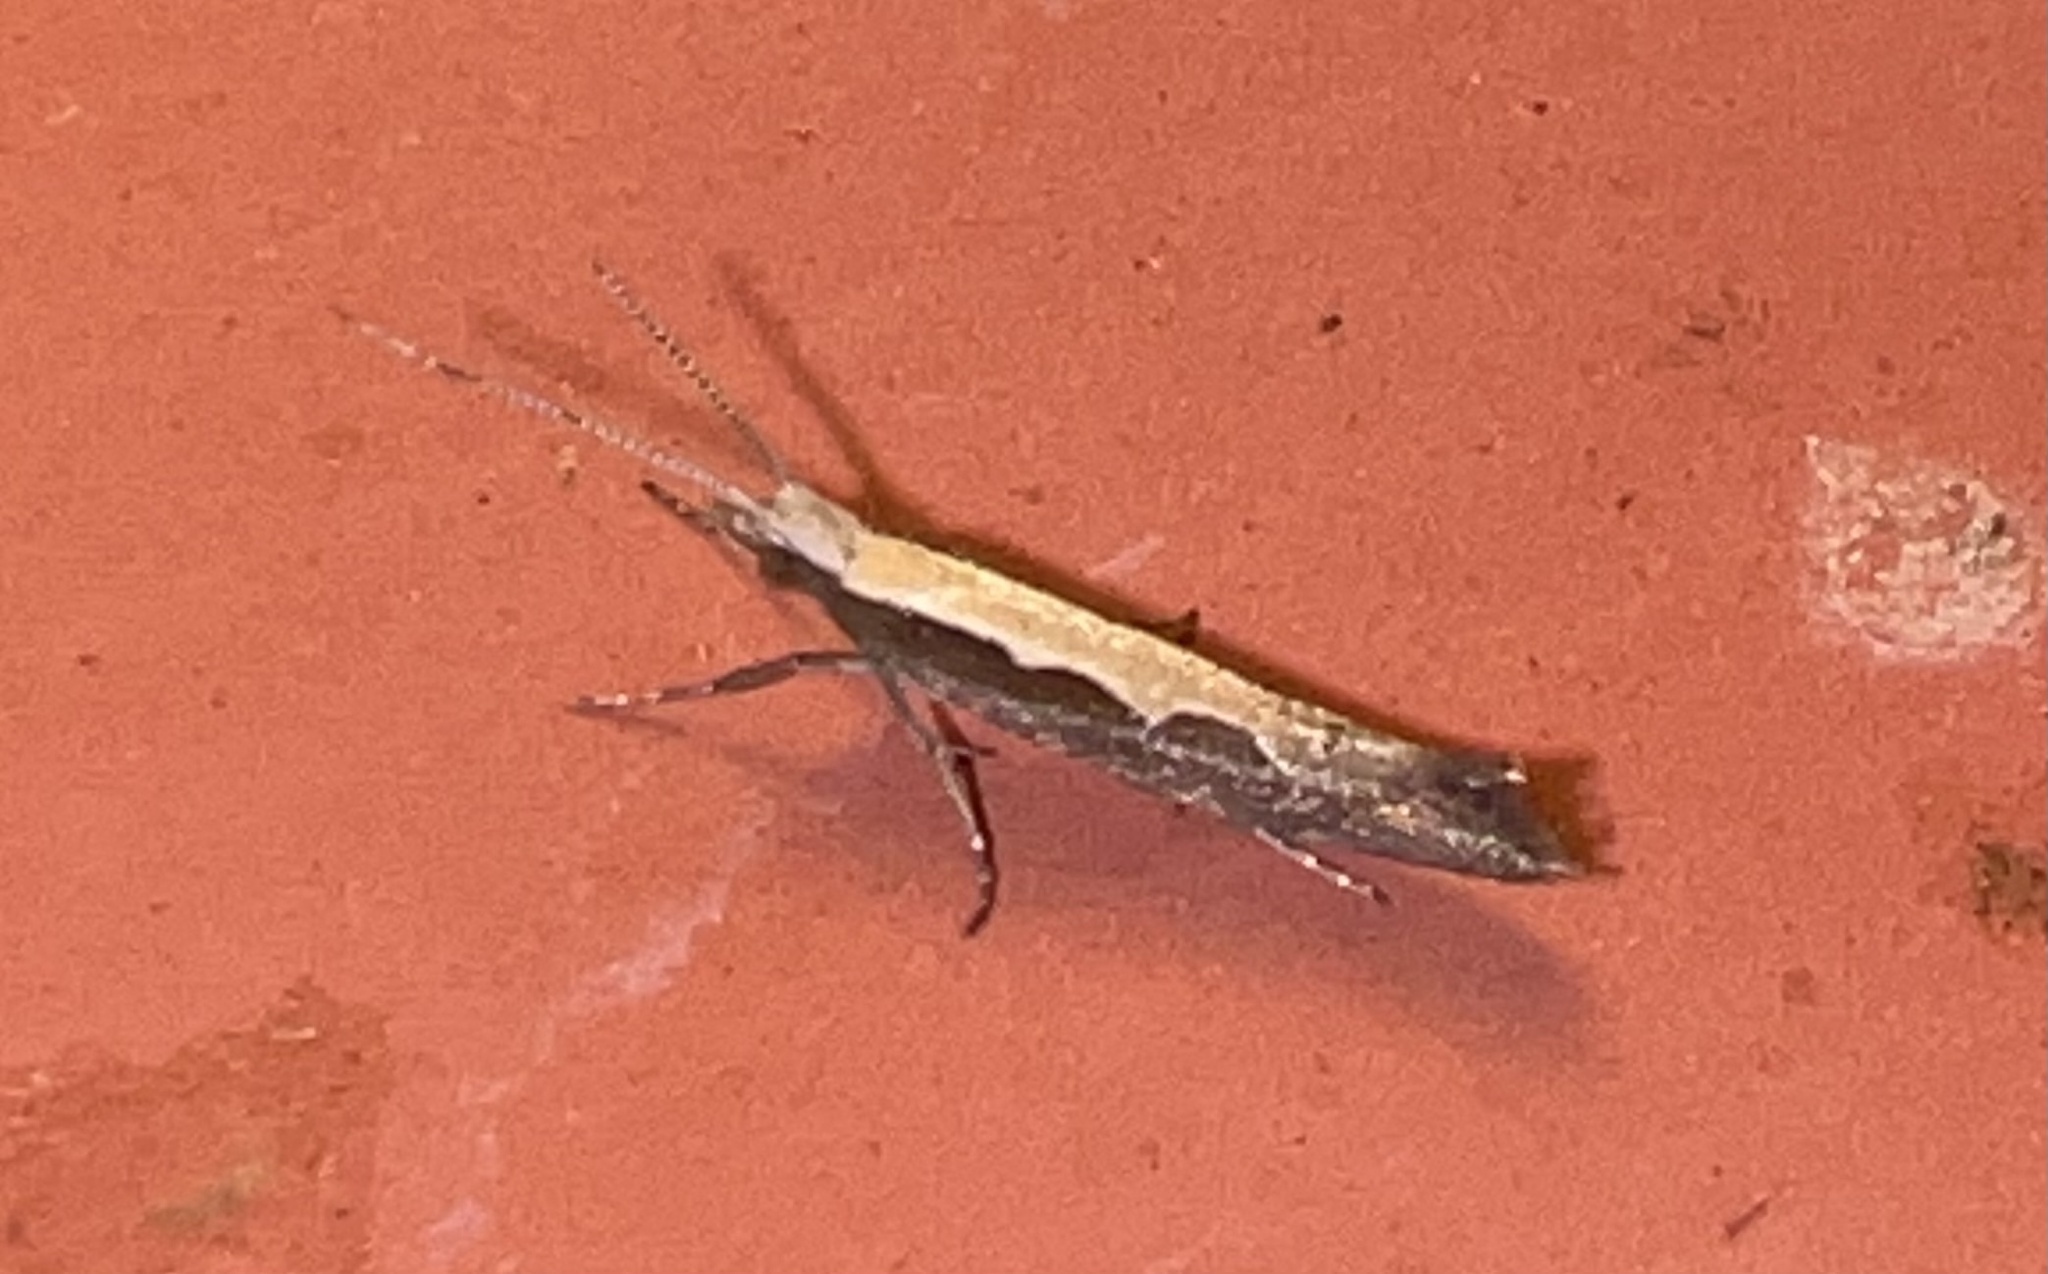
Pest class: diamondback_moth